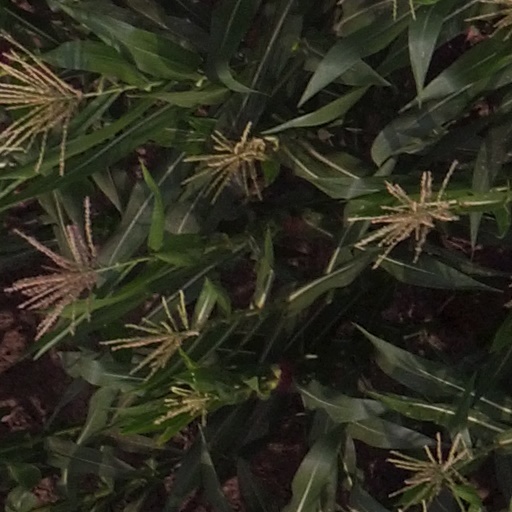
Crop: maize; corn